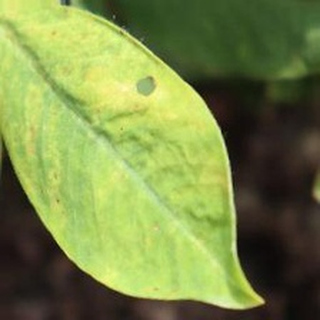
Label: groundnut_nutrition_deficiency